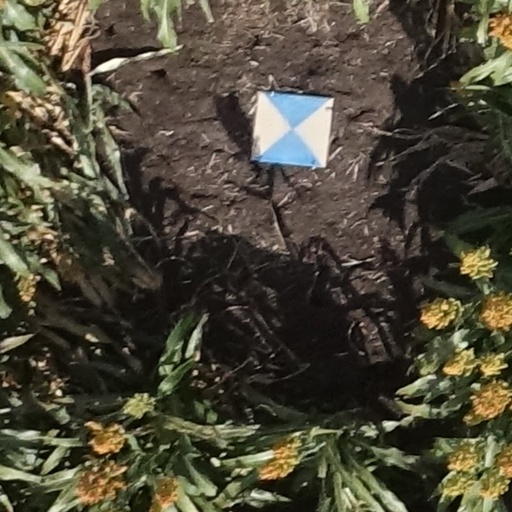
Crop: sorghum